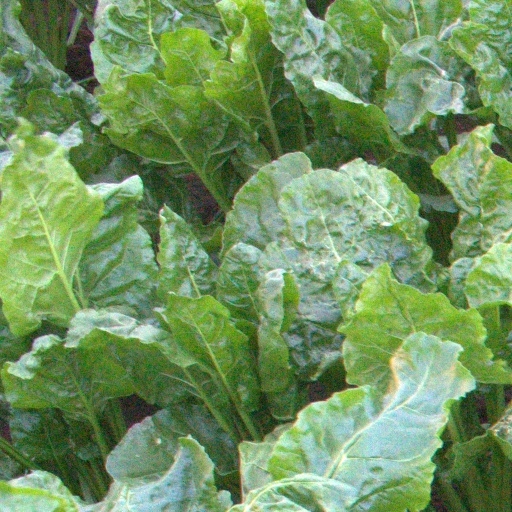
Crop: sugar beet